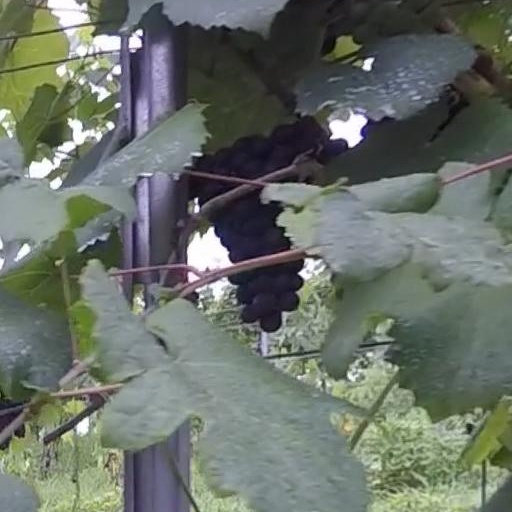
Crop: grape